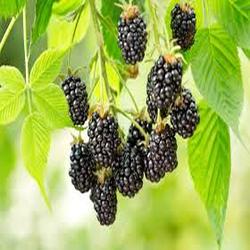
Label: Blackberry